Svatopluk I of Moravia

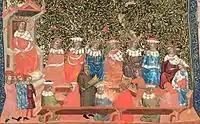
Svatopluk I disguised as a monk in the court of Arnulf, King of East Francia (from the 14th-century "Chronicle of Dalimil")

According to Hungarian legends, the Hungarians purchased the country from Svatopluk in a symbolic act of exchange: they sent a white horse with saddler to Svatopluk in return for some earth, water and grass, supposed to represent his country itself. Svatopluk allegedly disavowed this "contract" and then drowned in the Danube in flight from the Hungarians. The legend, in fact, seems to merely describe a common pagan rite of concluding alliances which might refer to Svatopluk's alliance with the Hungarians in 894.